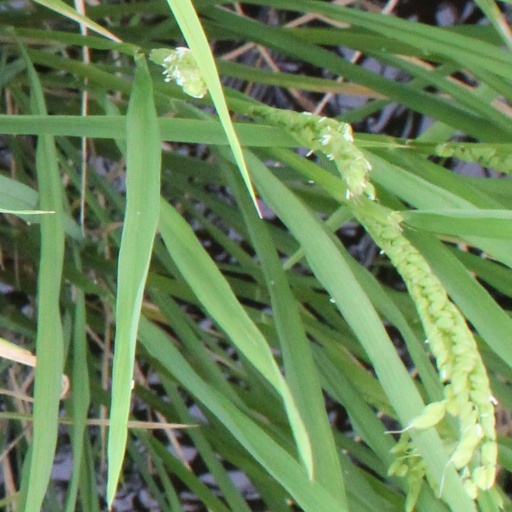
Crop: rice